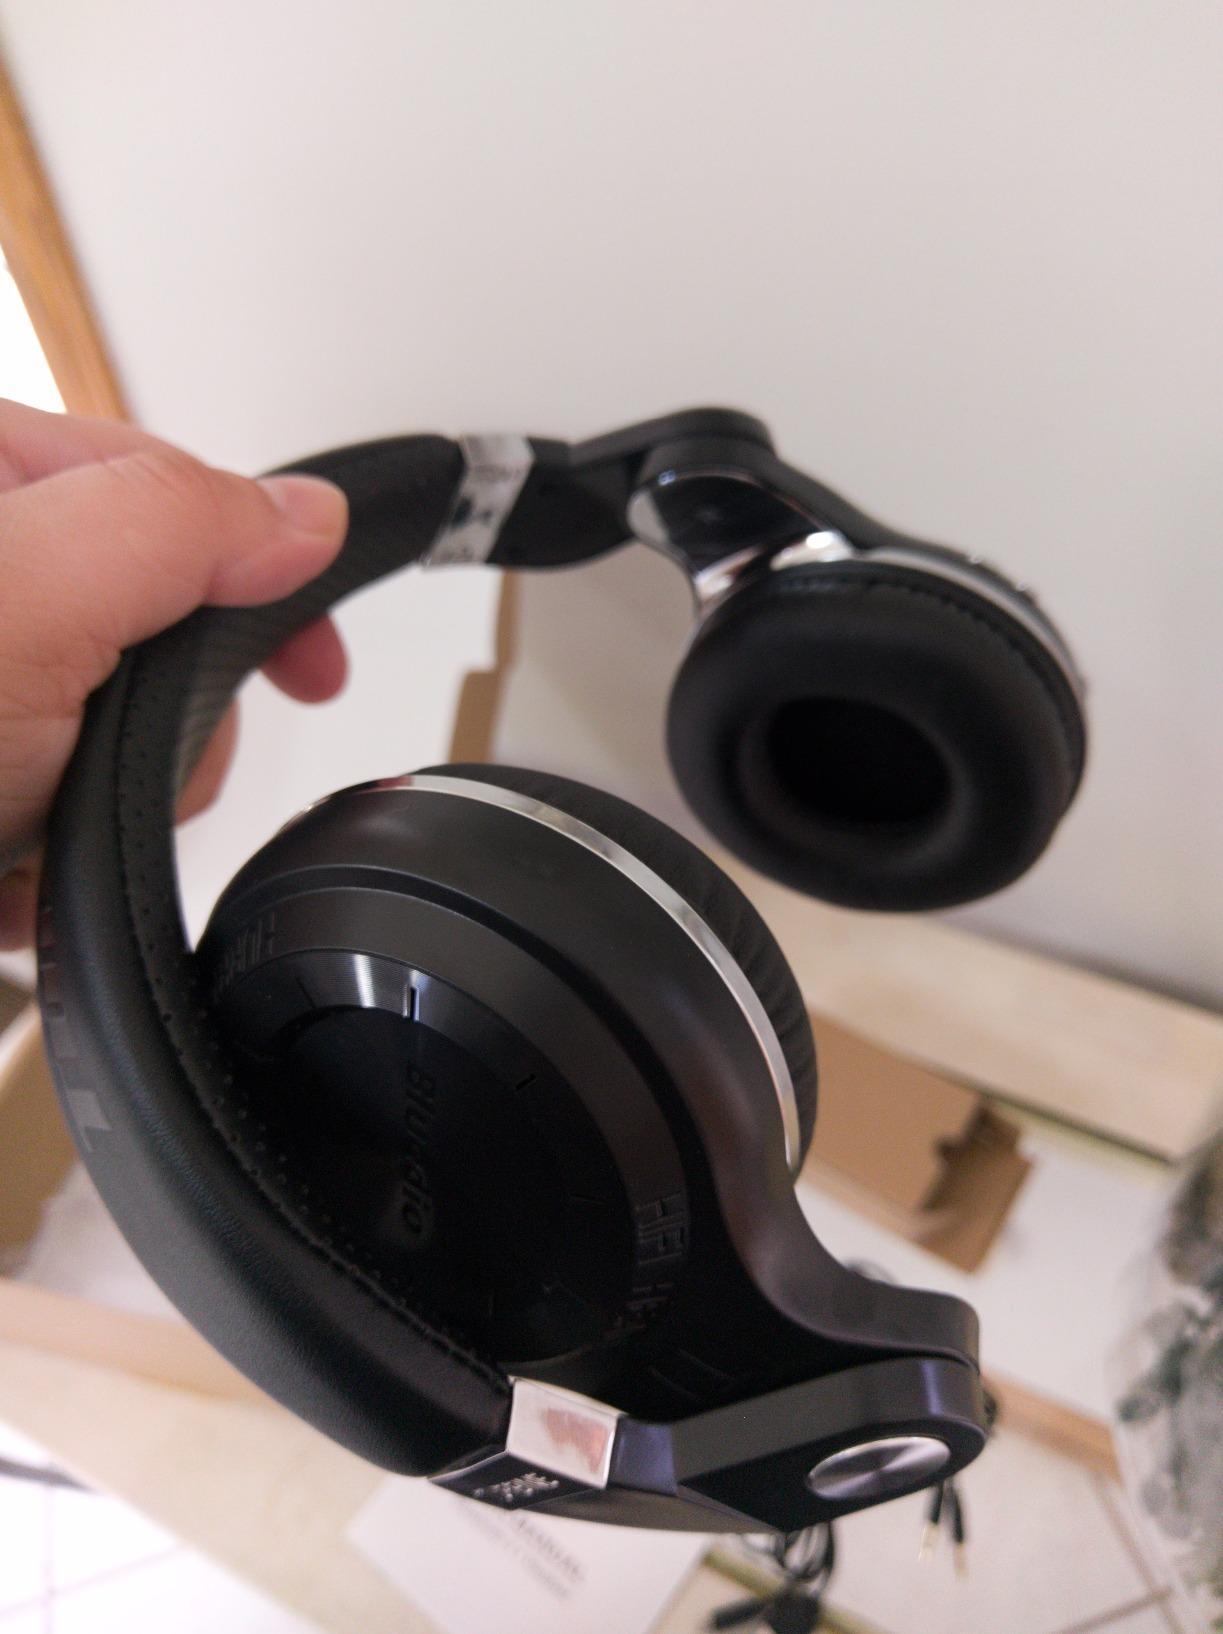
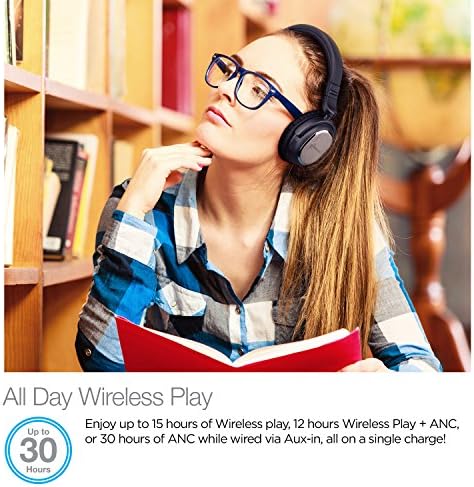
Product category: headphones
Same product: no